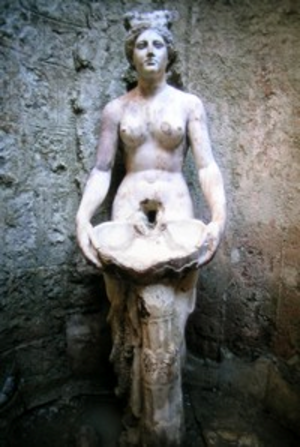
Allianoi est un complexe thermal romain du IIᵉ siècle, situé près de l'actuelle cité de Bergama en Turquie. C'est aujourd'hui un site archéologique majeur, par son étendue et sa richesse, menacé d'immersion par la construction d'un barrage.